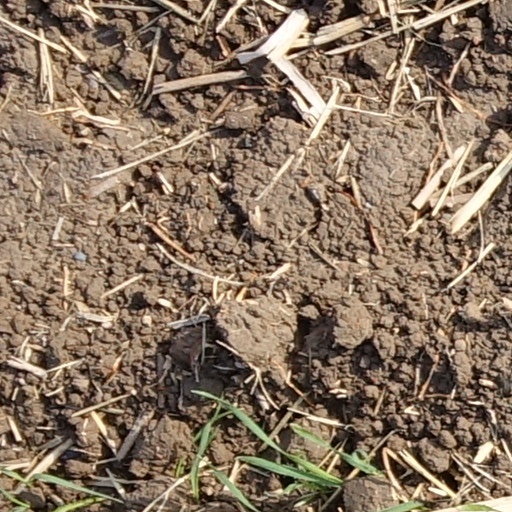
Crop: wheat